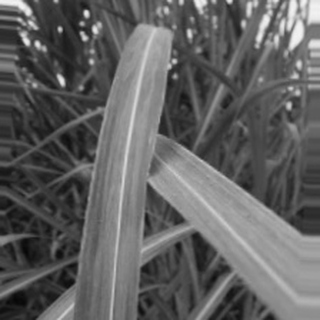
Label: sugarcane_bacterial_blight